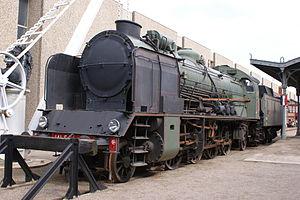
Il s'agit des locomotives acquises par les anciennes compagnies et réformées avant la création de la SNCF le 1ᵉʳ janvier 1938.
Les 141 C du PLM sont des locomotives Mikado de type « compound » aux importantes qualités de traction. Elles ont assuré la traction de trains de voyageurs et de marchandises du PLM, puis de la SNCF. Elles ont servi de base à la réalisation des 141 P.
La Cité du Train - Patrimoine SNCF, à Mulhouse, est le plus grand musée ferroviaire d'Europe.